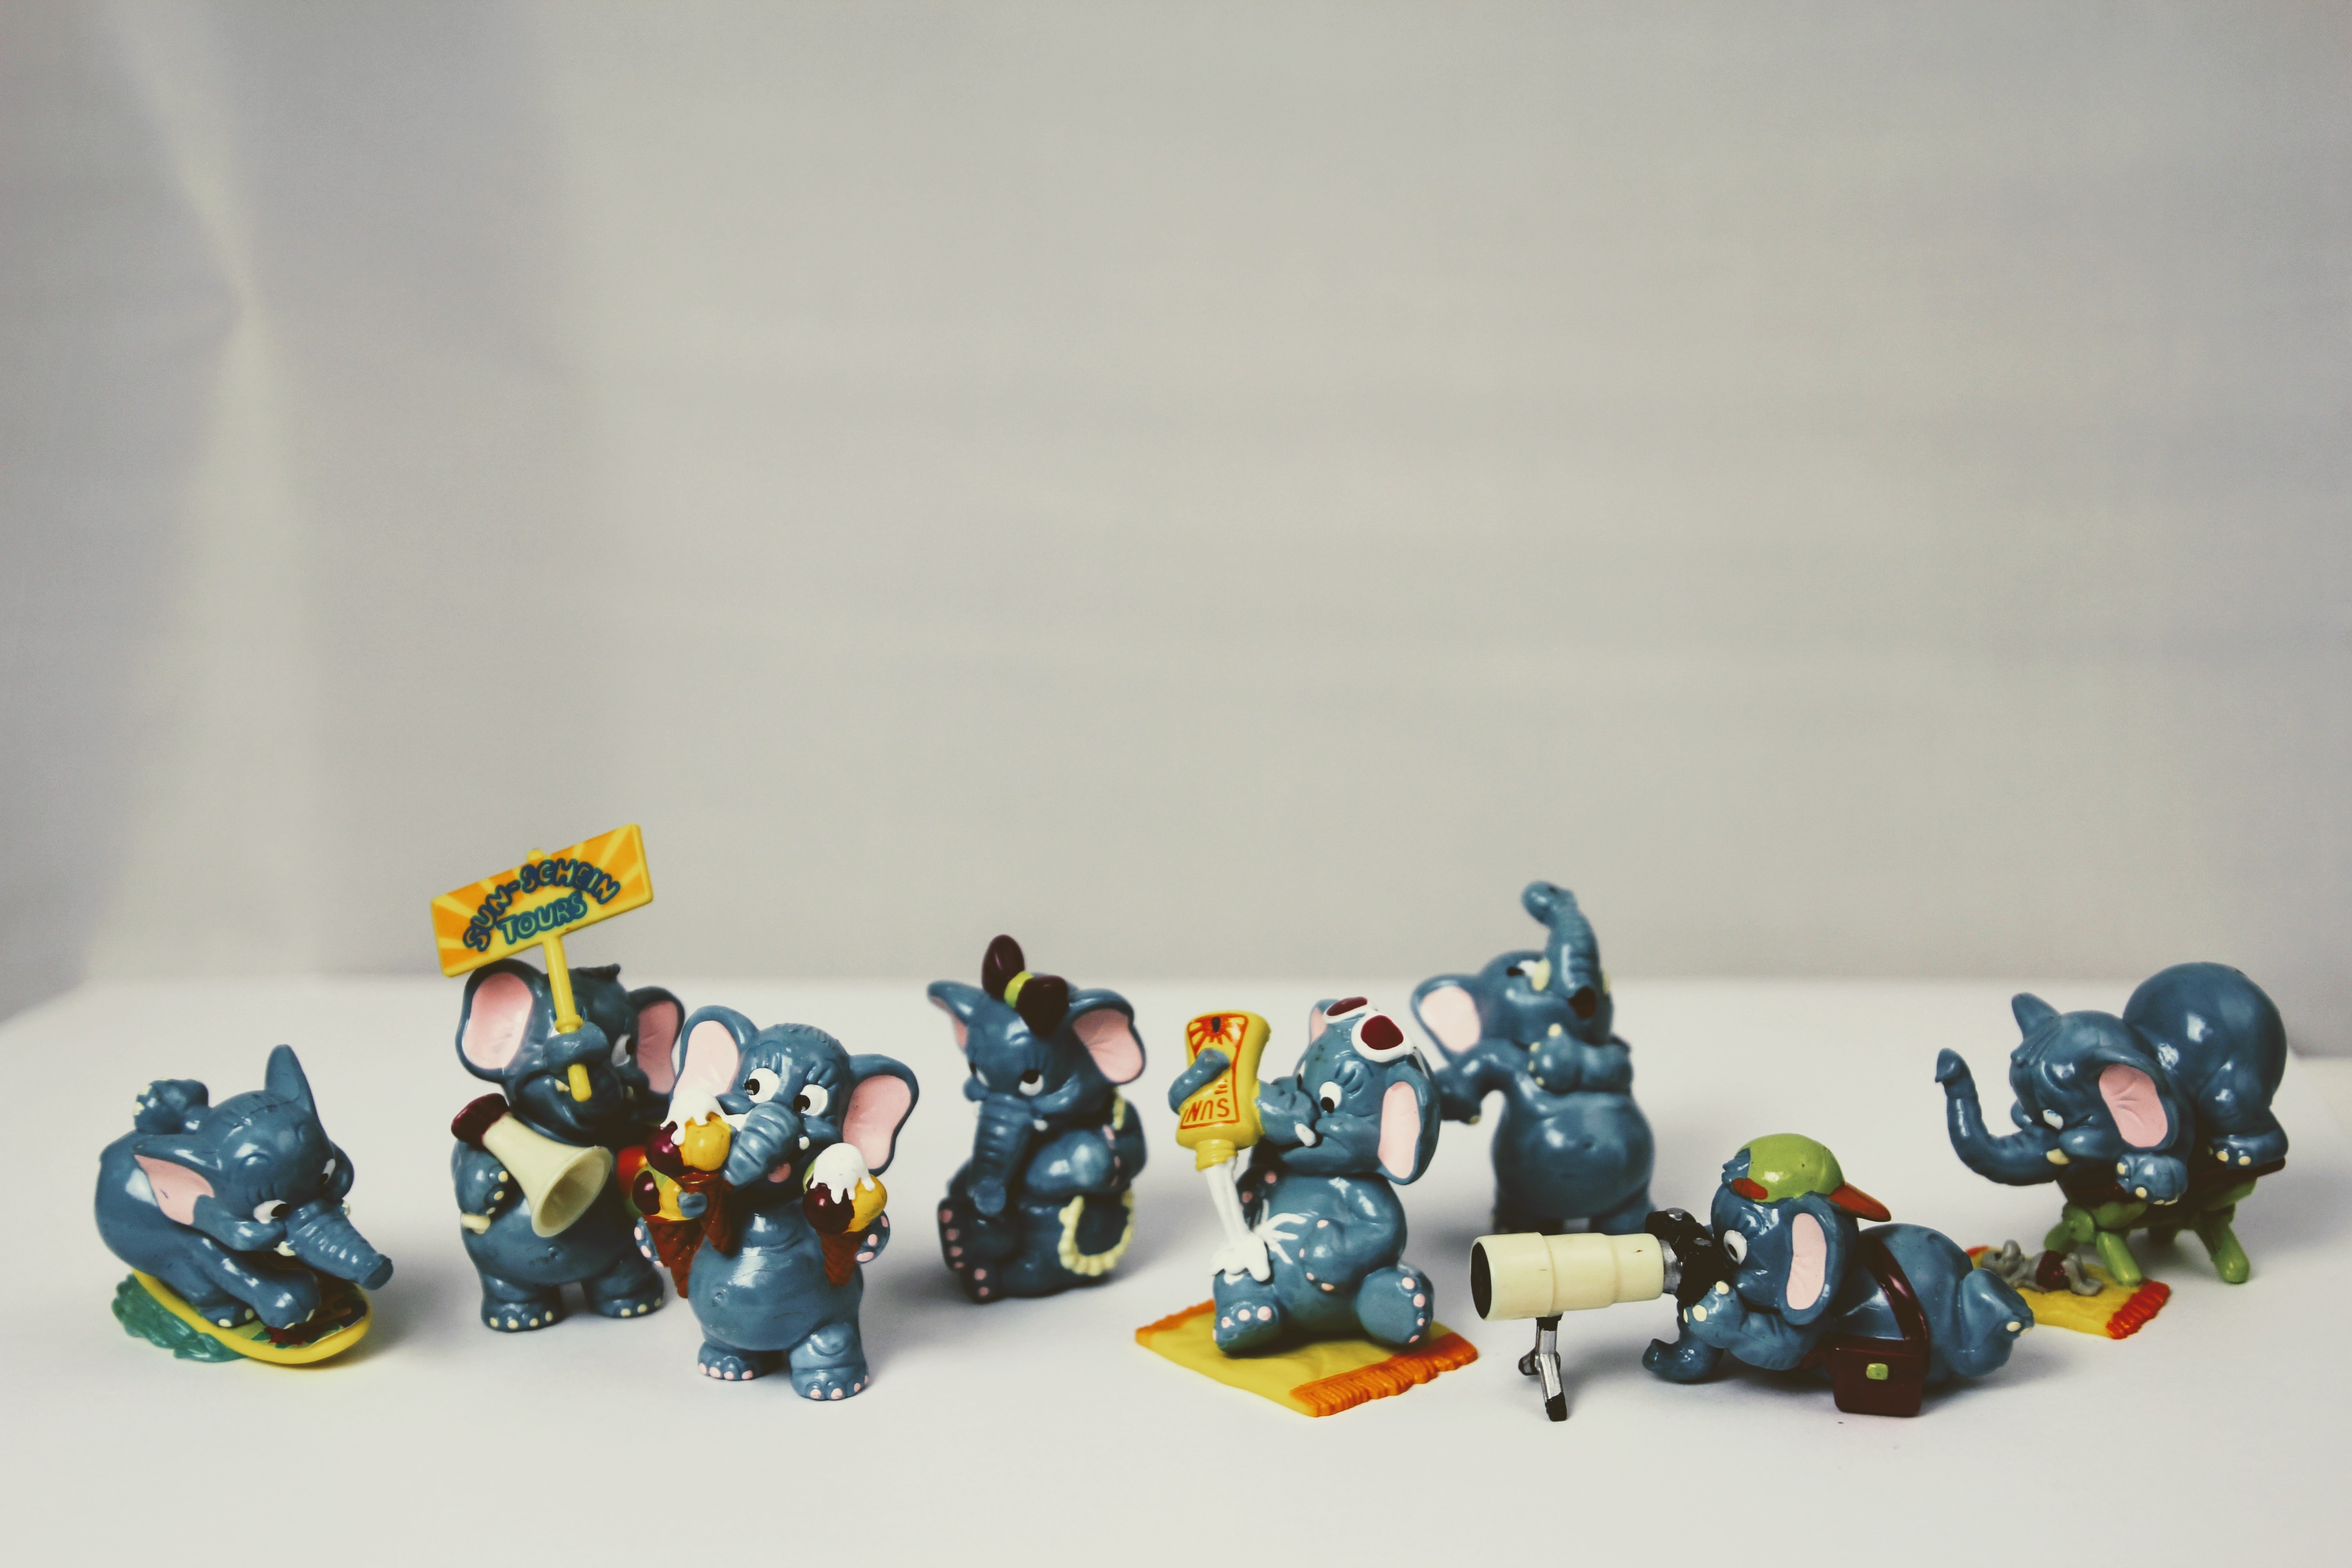
photographer, sweet, isolated, toy, elephant, figure, figurine, action figure, berraschungseifigur